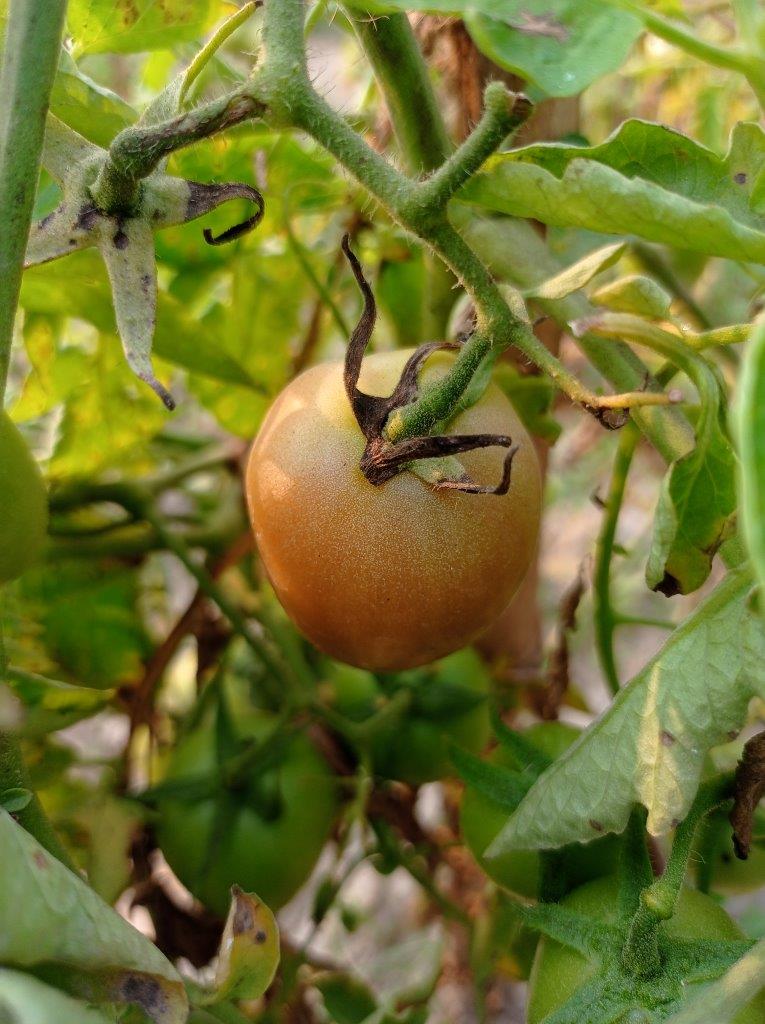
Maturity: Mature